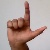
The image shows a hand gesture representing the letter 'L' in Indian Sign Language.